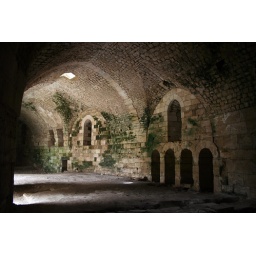
A wide, arched corridor in Krak des Chevaliers - a remarkably well-preserved Crusader castle in Syria.